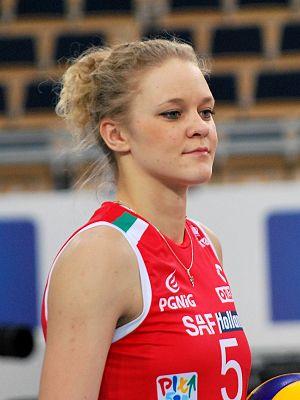
Klaudia Konieczna est une joueuse polonaise de volley-ball, née le 7 septembre 1995 à Kościan. Elle mesure 1,85 m et joue au poste de passeuse.